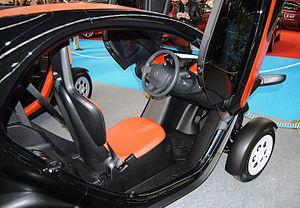
Renault Twizy est une petite voiture électrique, de la série Renault Z.E., commercialisée en deux catégories de puissance par le constructeur automobile Renault depuis 2011.